Working Together

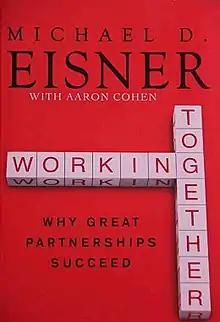

Working Together: Why Great Partnerships Succeed is a nonfiction book by American business executive and author Michael Eisner. It documents the former Walt Disney Company CEO's partnerships throughout his own career, plus others throughout modern history such as Warren Buffett and Charlie Munger, Bill Gates and Melinda Gates, and Brian Grazer and Ron Howard.